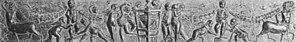
La chapelle Sassetti est la dernière chapelle du transept droit de la basilique Santa Trinita à Florence. Elle comporte un cycle de fresques décrivant l'« Histoire de saint François d'Assise » réalisées par Domenico Ghirlandaio entre 1482 et 1485.